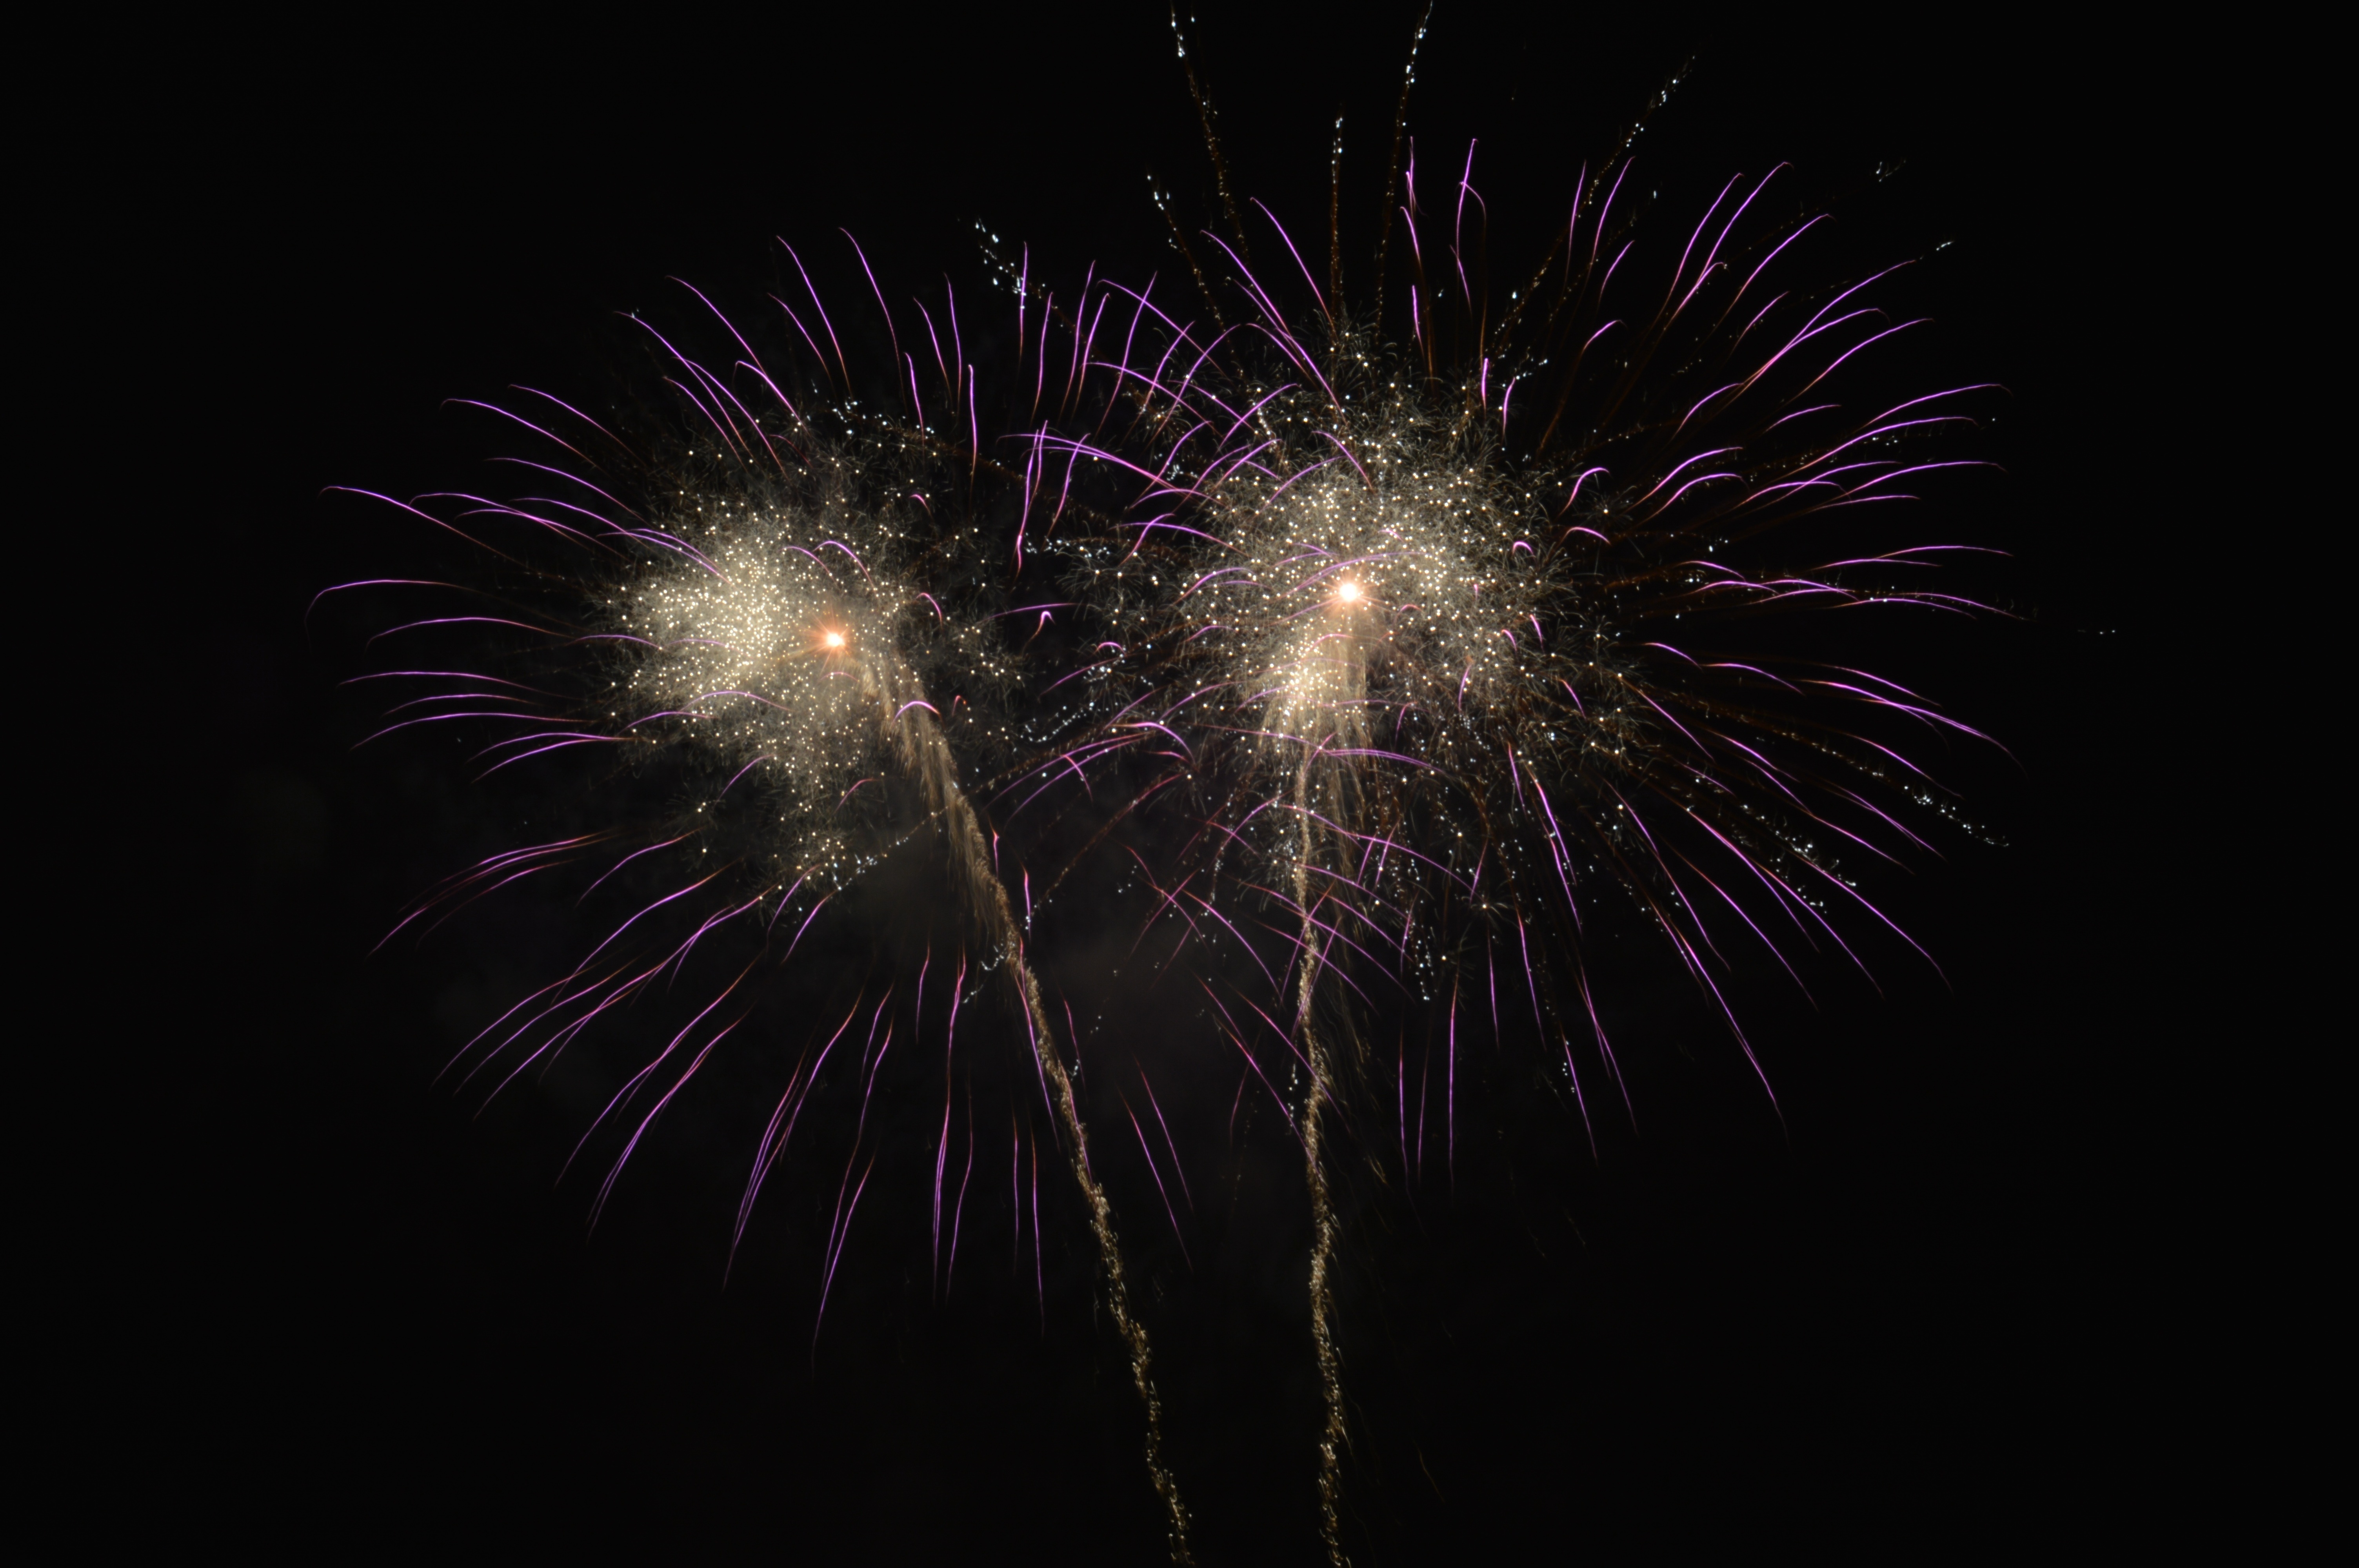
night, purple, recreation, celebrate, fireworks, illustration, event, new year day, outdoor recreation